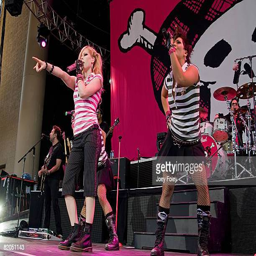
artist performs live in concert